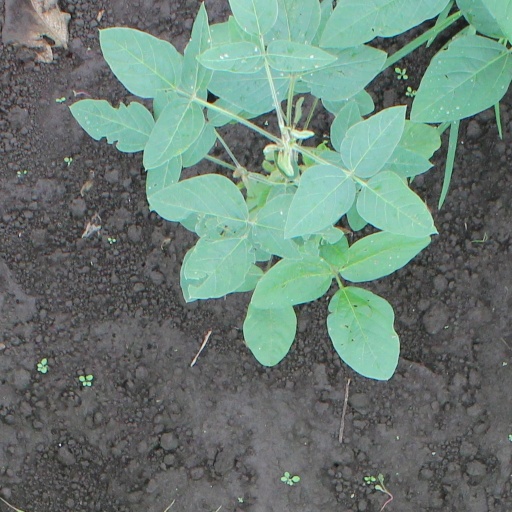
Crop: soybean